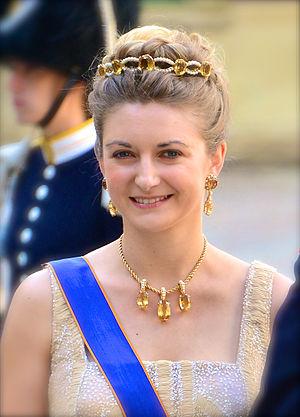
Stéphanie de Lannoy sur le chemin de l'église du château au palais royal à Stockholm avant le mariage entre la princesse Madeleine et Christopher O'Neill 8 Juin 2013.Español: Estefanía de Lannoy en el camino a la iglesia del castillo en el Palacio Real de Estocolmo antes de la boda entre la princesa Magdalena y Christopher O'Neill 08 de junio 2013.
La comtesse Stéphanie de Lannoy, née le 18 février 1984 à Renaix en Belgique, est l'épouse du prince Guillaume de Luxembourg, grand-duc héritier. Ses fiançailles avec le grand-duc héritier ont été annoncées le 26 avril 2012 à Luxembourg. La fête a eu lieu le 27 avril 2012 à Luxembourg et au château de Colmar-Berg. Le mariage civil a eu lieu le vendredi 19 octobre 2012 à Luxembourg. Le mariage religieux s'est déroulé le samedi 20 octobre 2012.
La famille grand-ducale luxembourgeoise devrait théoriquement inclure la descendance dynaste et non-dynaste de la grande-duchesse Charlotte et de son époux Félix de Bourbon-Parme.